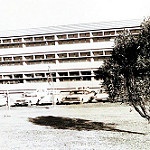
Label: buildings